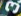
Number: 3